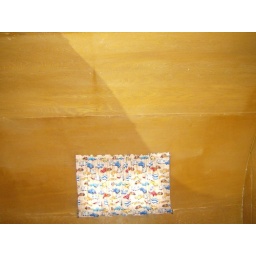
rear window over bed